Kinema
Also known as:
fr - French: Kinema
ja - Japanese: キネマ
kn - Kannada: ಕಿನೇಮಾ
ne - Nepali: किनेमा
ru - Russian: Кинема
Category: soybeans (fermented beans)
Cuisine: Nepalese, Bhutanese, Indian
Associated cuisines: Nepalese, Bhutanese, Indian
Area: Nepal, Bhutan, India
Countries: Nepal, Bhutan, India
Region: Southern Asia

The dish is made by boiling soybeans and then fermenting them. The fermentation process gives kinema a distinct aroma. It is typically used in various dishes, including curries, salads, and as a savoury dip or a pungent side dish to be consumed along with rice or bread.

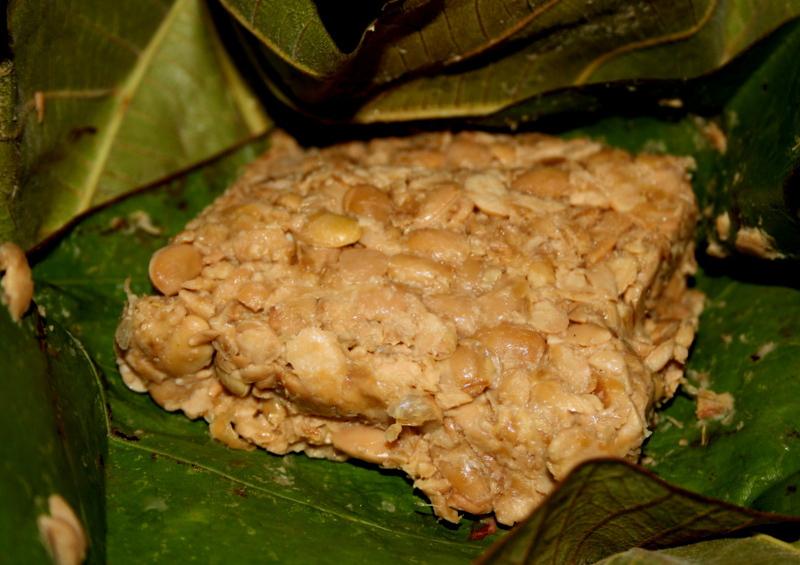